Neuffen

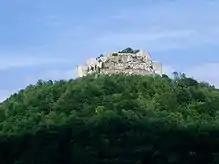
Hohenneuffen

Due to the good contacts to the Lords of Nifen, Neuffen already received town privileges in 1232. 1303 Liutgard of Nifen sold Neuffen to Württemberg.